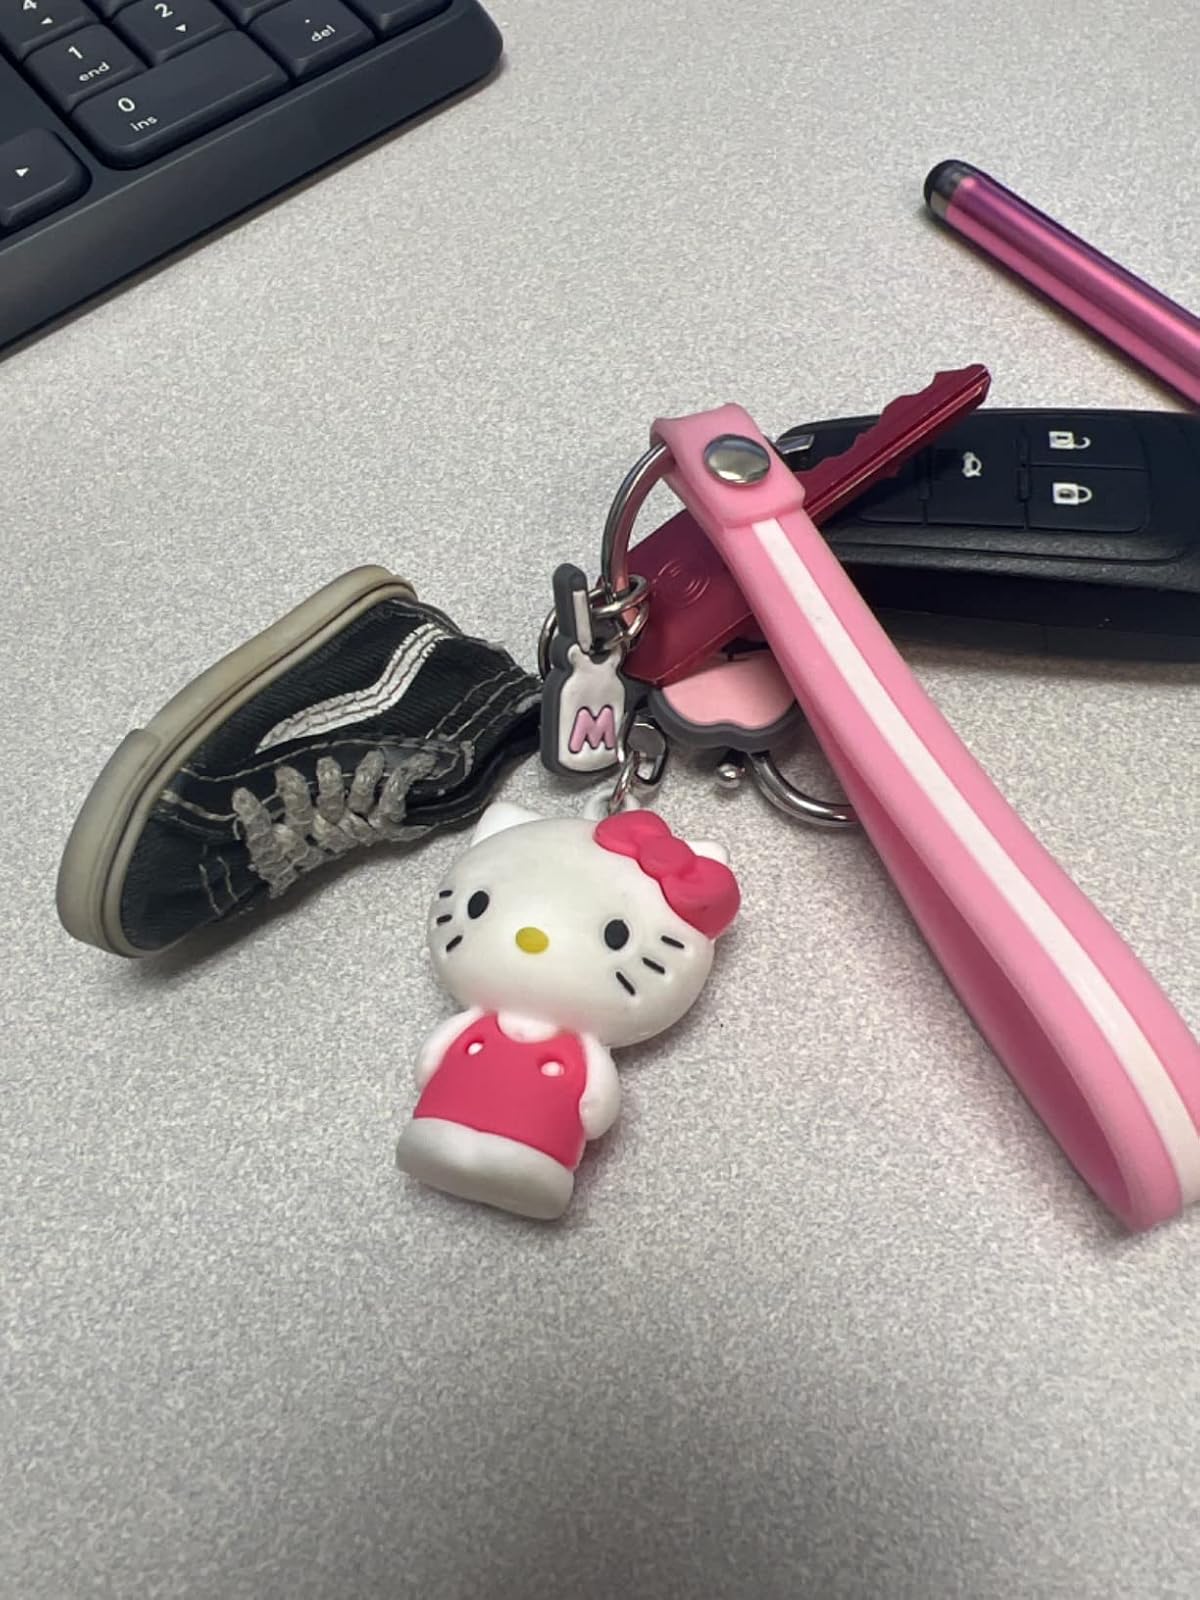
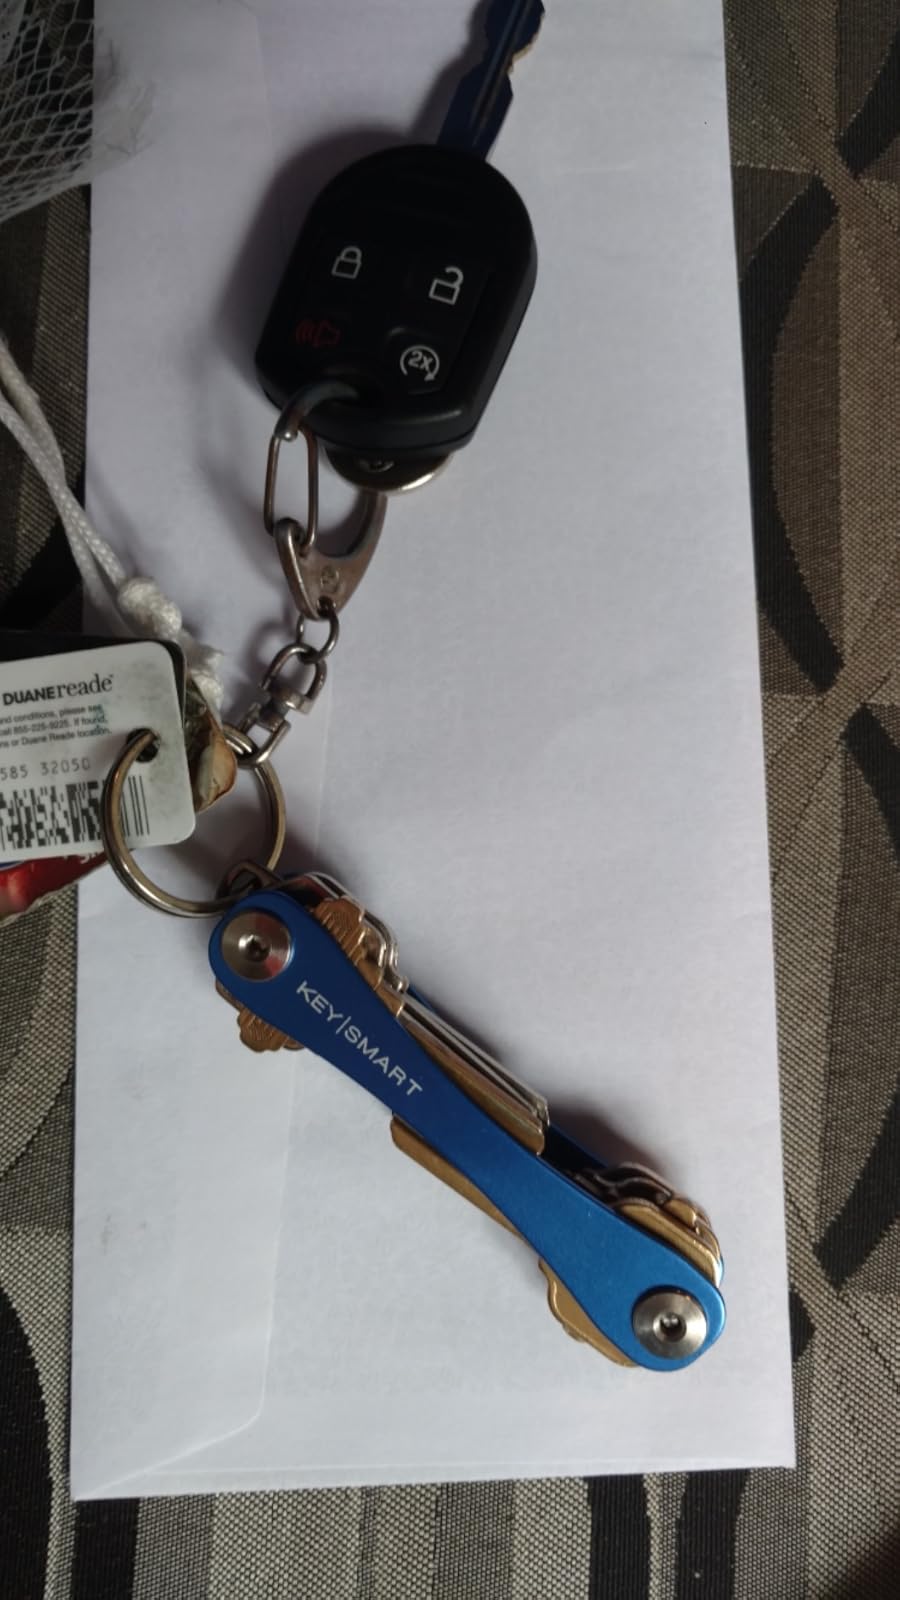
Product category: accessories_keychain
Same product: no